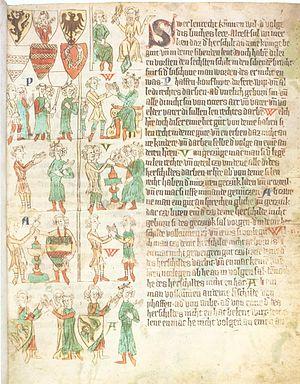
Le salut romain est un salut exécuté par le bras tendu en face de soi, avec la paume de la main dirigée vers le sol et les doigts serrés entre eux. Le geste est popularisé par le tableau de David Le Serment des Horaces, mais aucune source antique n'atteste de son usage sous l'antiquité romaine. Il est largement repris dans d'autres œuvres néo-classiques, et trouve une importante postérité au cinéma dans les péplums mais il est aussi — et principalement — reconnu de nos jours dans le salut fasciste.